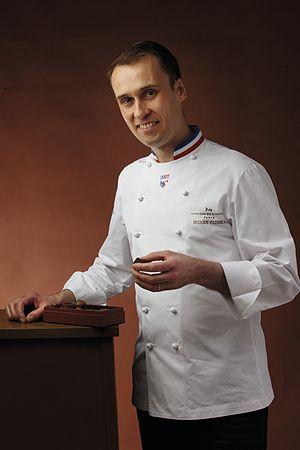
Nicolas Cloiseau
La Maison du Chocolat est une société française, fondée en octobre 1977 par Robert Linxe.